Thiago Silva

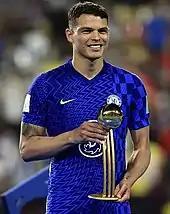
Silva celebrating Chelsea winning the 2021 FIFA Club World Cup

After playing in the 2015 Copa América, Silva finally returned to club training on 20 July in New Jersey. The first pre-season match that Silva played in was the final match of the 2015 International Champions Cup against Manchester United, where PSG won 2–0 to win the trophy; Silva was rated as the best player in the match. Two days later, Silva captained PSG to a 2–0 victory in the 2015 Trophée des Champions against Lyon. Silva had a good match with little to do defensively, as Lyon's star striker Alexandre Lacazette played an insignificant role in the match.